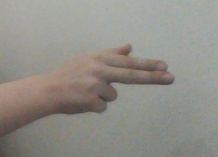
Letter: ghain